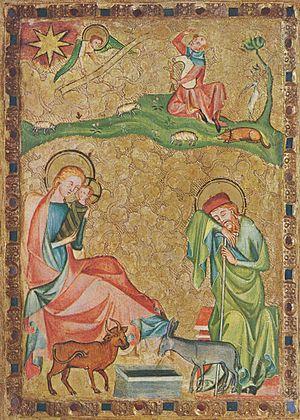
Voici une liste de noms attribués par les traditions juive, chrétienne et musulmane à des personnages bibliques non nommés dans la Bible.